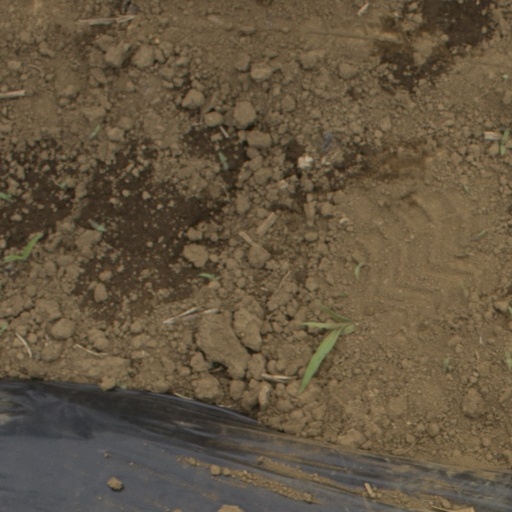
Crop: Jerusalem artichoke